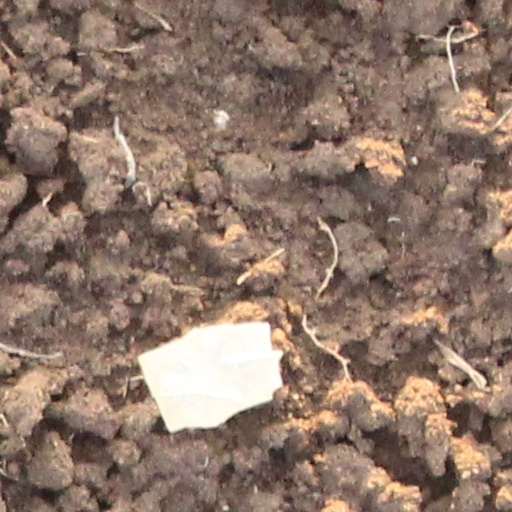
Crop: wheat